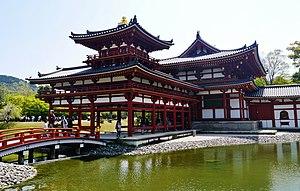
Le Byōdō-in est un temple bouddhiste établi par Fujiwara no Yorimichi en 1052, à la fin de l'époque de Heian, dans la ville de Uji dans la préfecture de Kyōto au Japon.